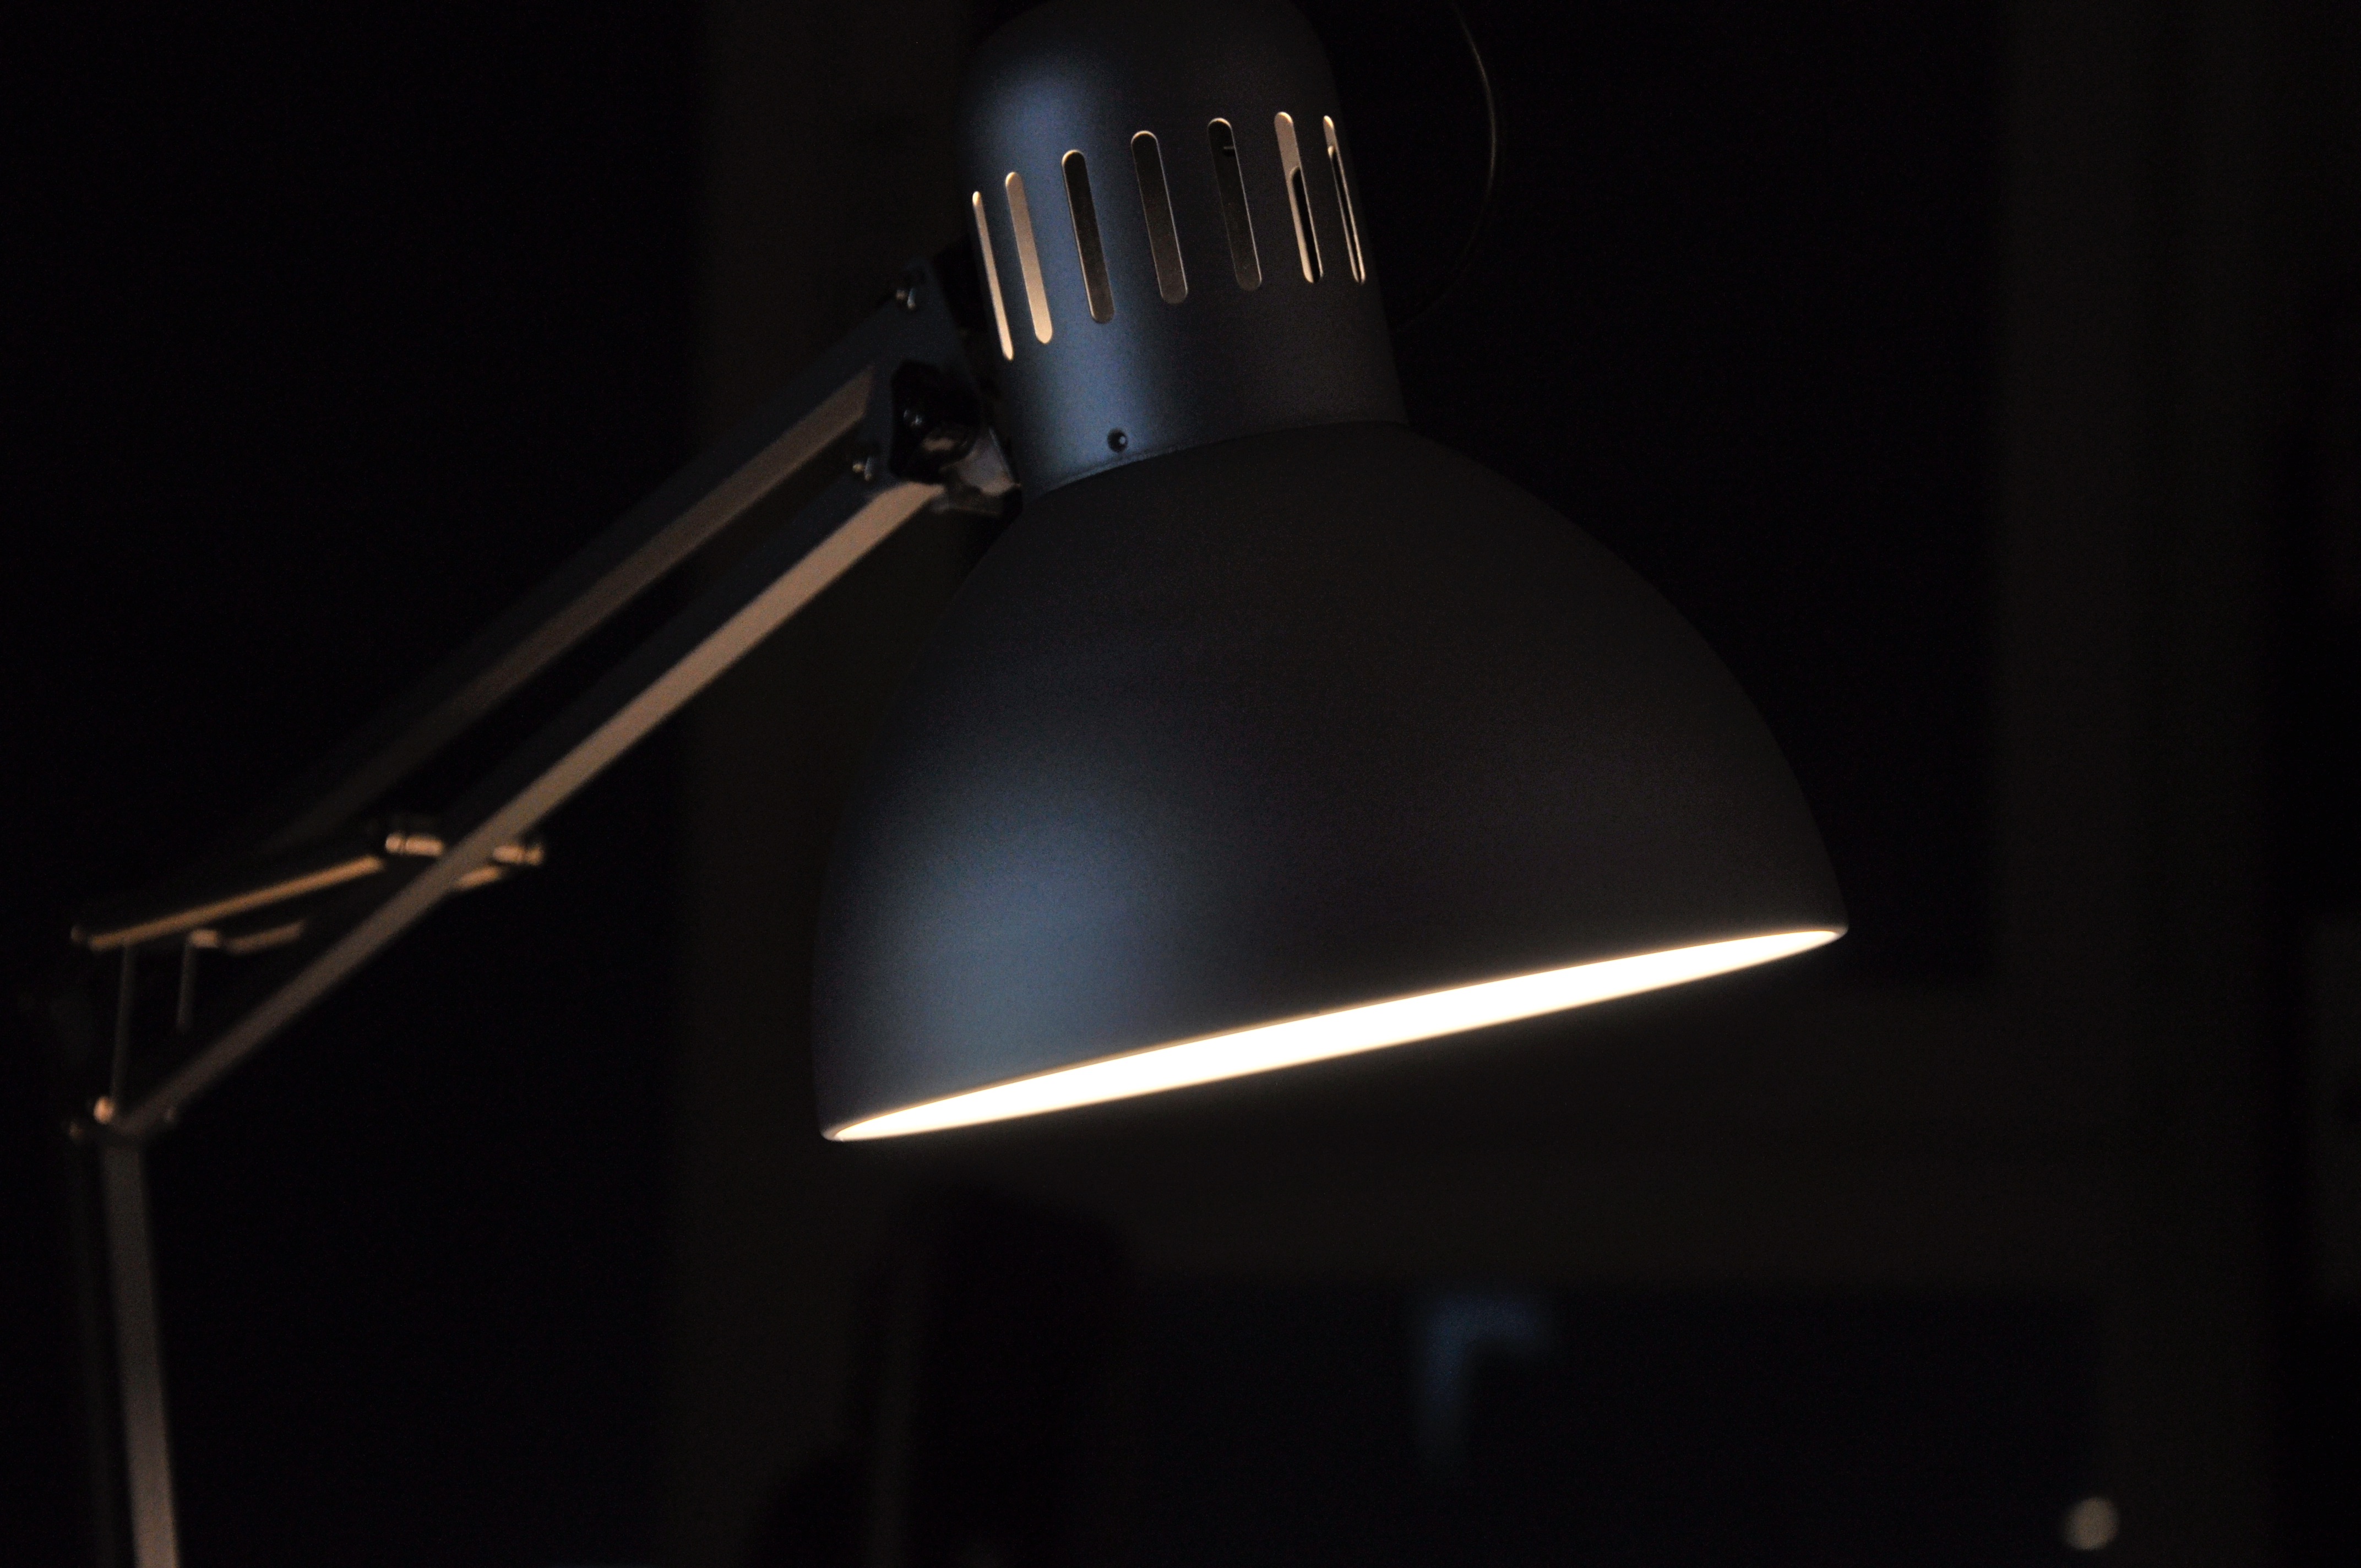
light, night, darkness, street light, lamp, black, lighting, light fixture, incandescent light bulb